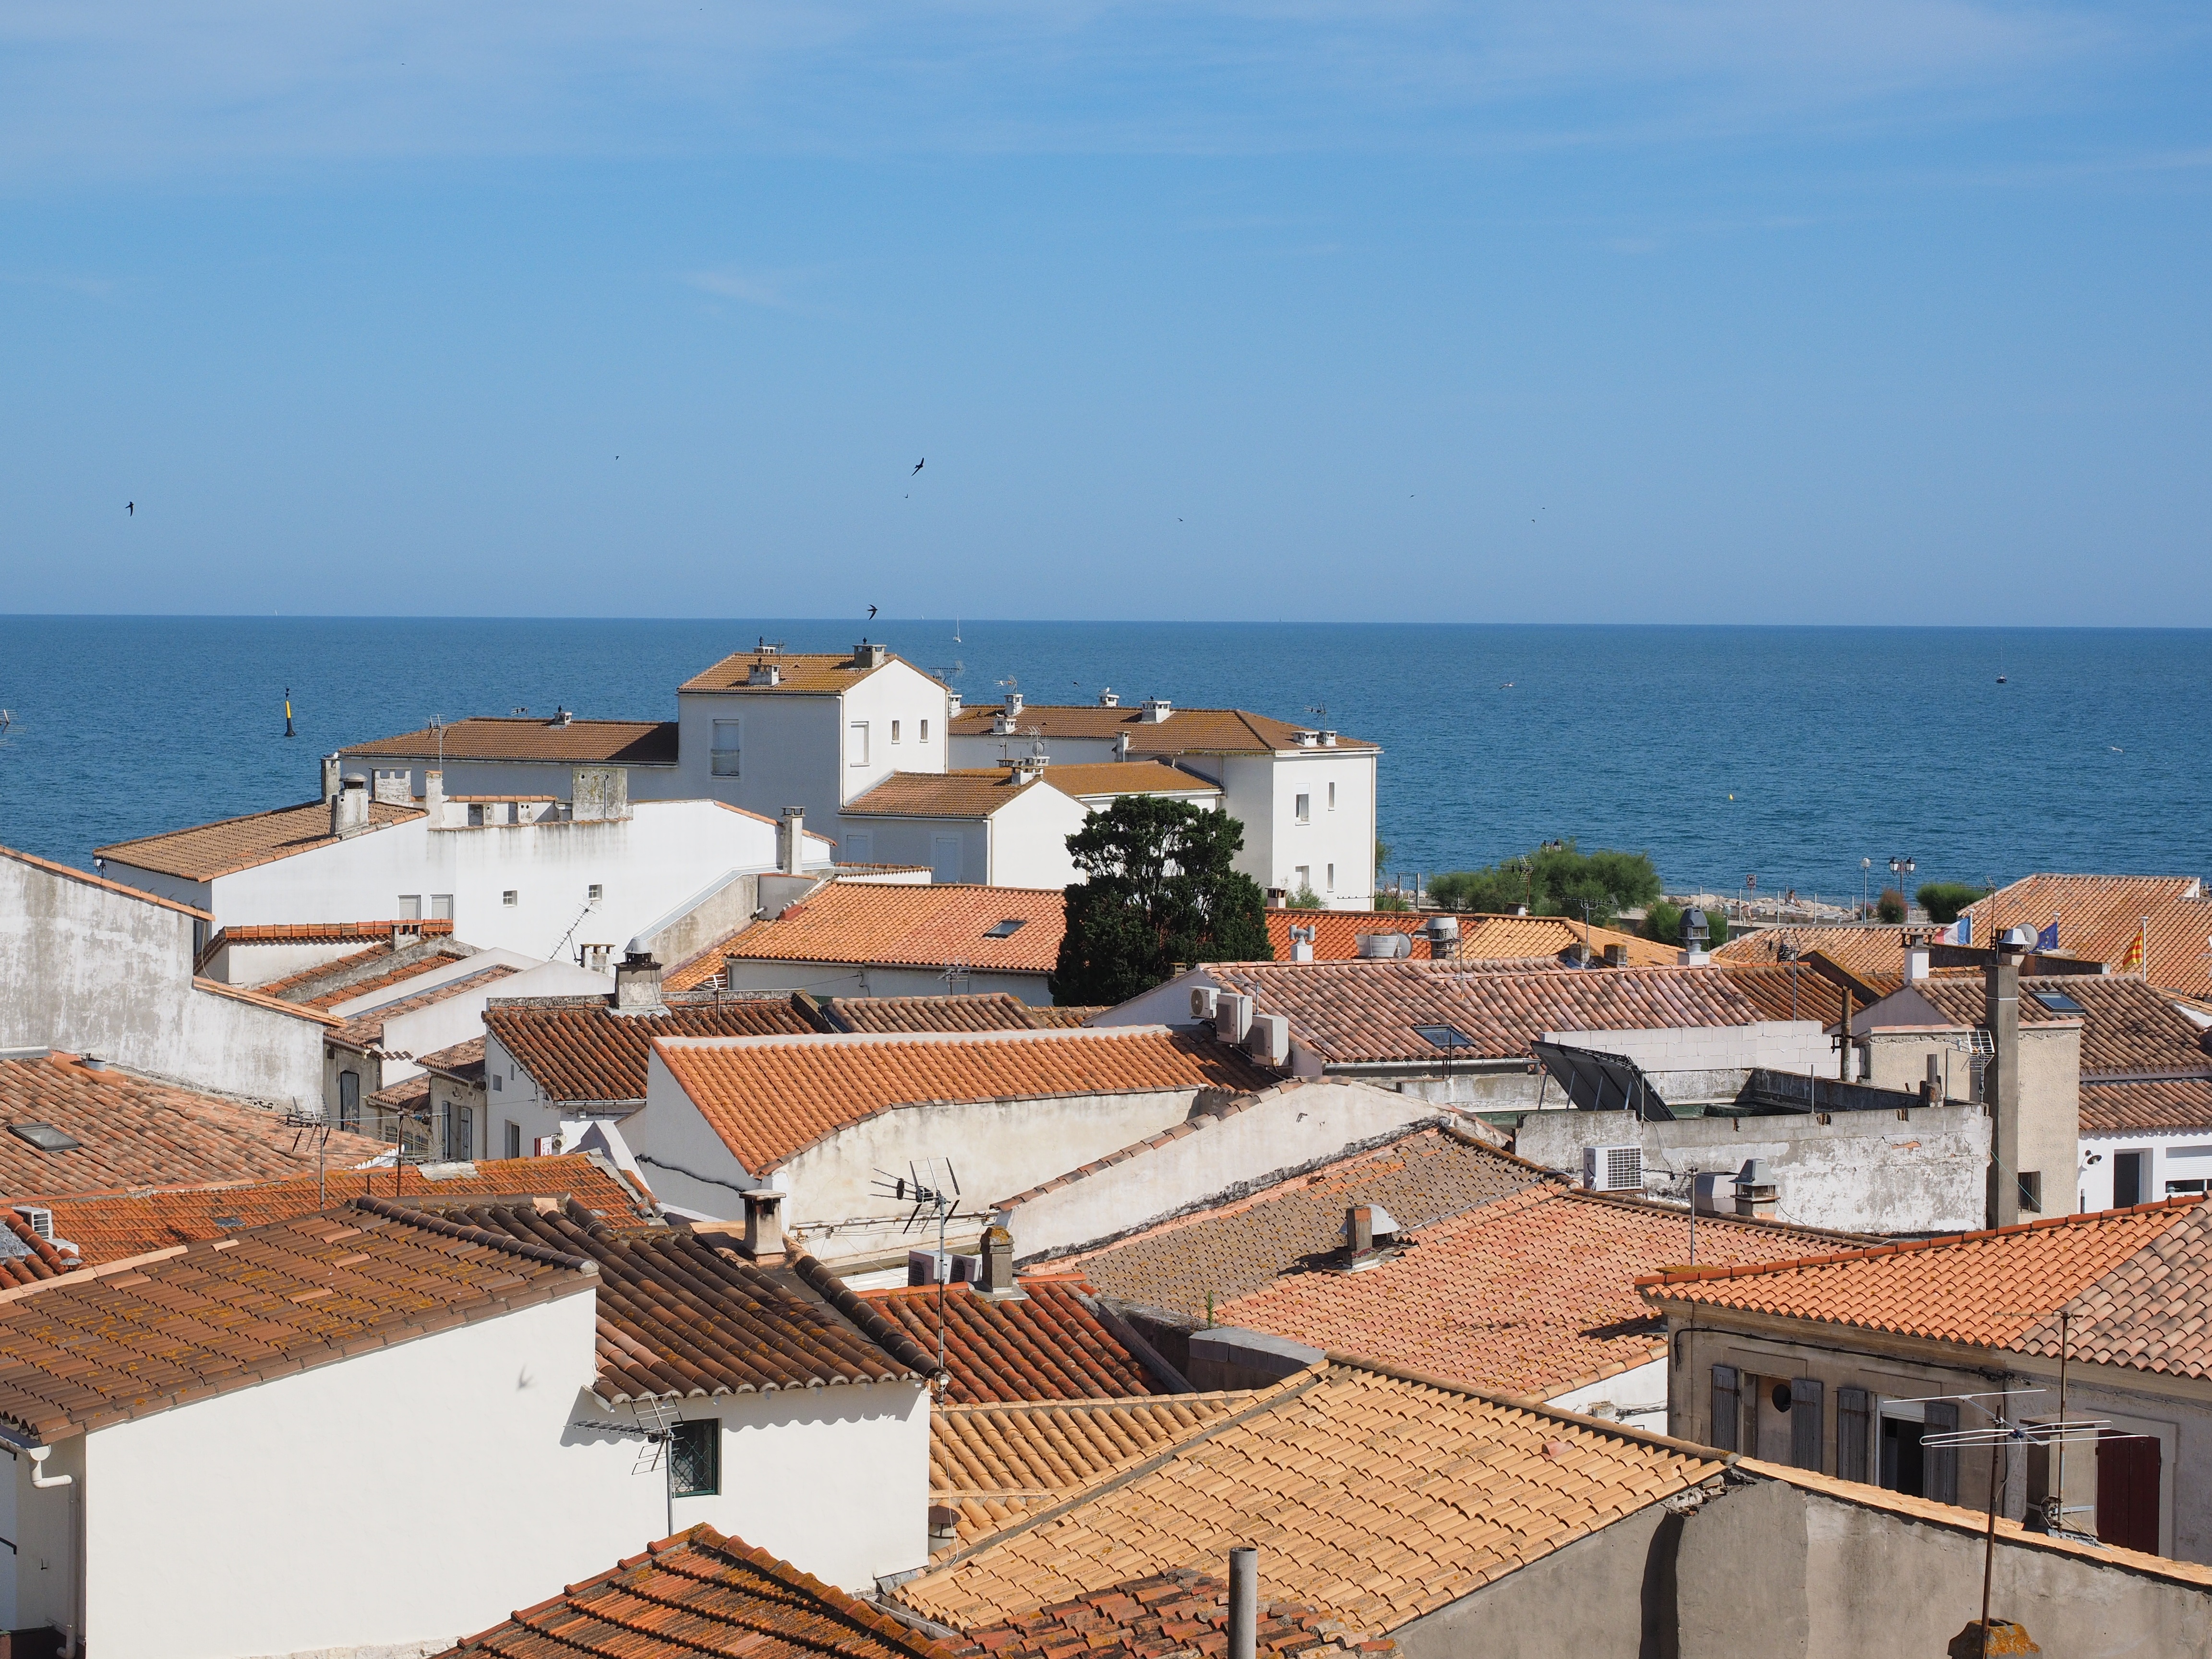
sea, coast, town, roof, cityscape, vacation, france, idyllic, community, holiday, property, tourism, place, resort, holidays, homes, camargue, roofs, cape, tourist destination, provence alpes c te d azur, above the rooftops of, place of pilgrimage, pilgrimage site, saintes maries de la mer, bouches du rh ne, holiday resort, nature park camargue